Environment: real
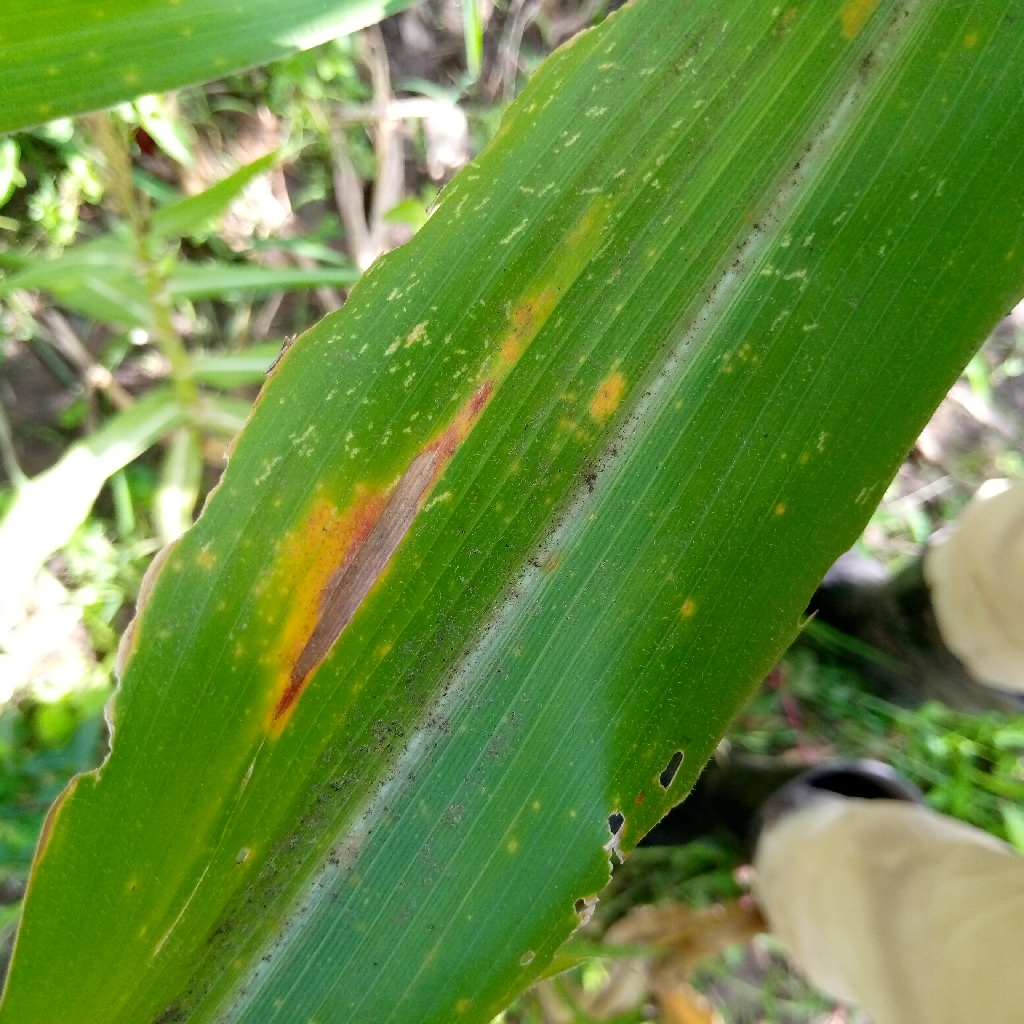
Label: northern_corn_leaf_blight